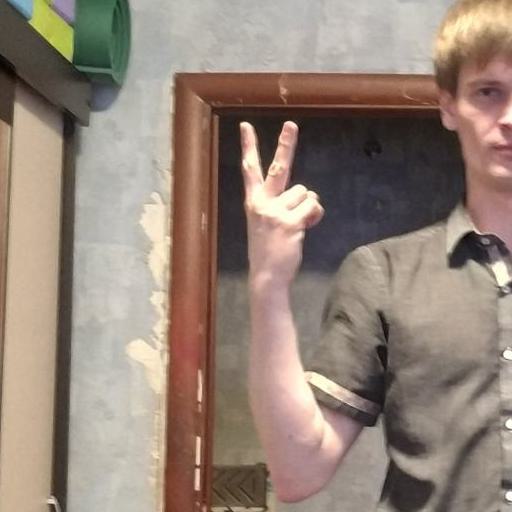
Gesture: peace_inverted